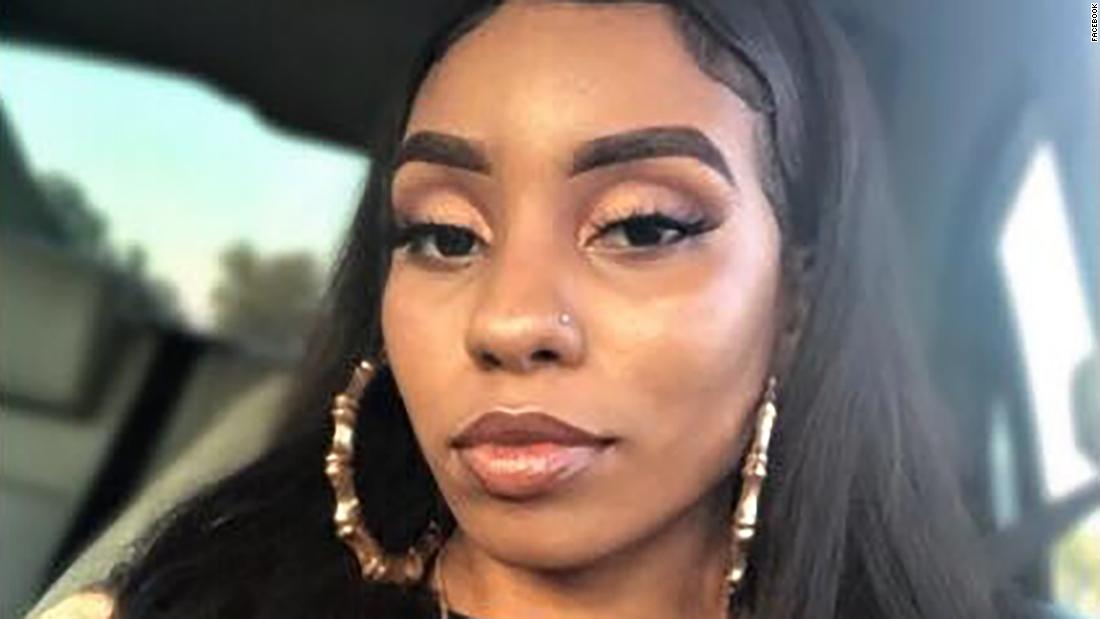
Gender: women